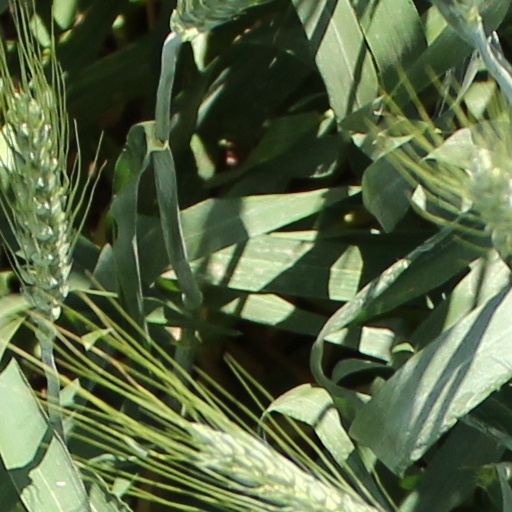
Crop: wheat